Joseph H. Himes

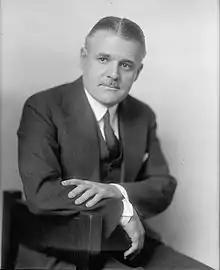

Joseph Hendrix Himes (August 15, 1885 – September 9, 1960) was an American politician and one-term U.S. Representative from Ohio from 1921 to 1923.